Lead–crime hypothesis

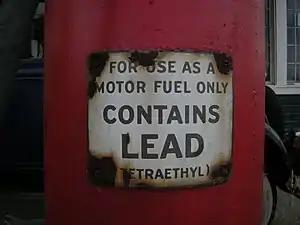
This warning on an old Lynnwood, Washington, fuel pump notes how it used to dispense gasoline with tetraethyllead additives.

After decades of increasing crime across the industrialised world, crime rates started to decline sharply in the 1990s, a trend that continued into the new millennium. Many explanations have been proposed, including situational crime prevention and interactions between many other factors with complex, multifactorial causation.